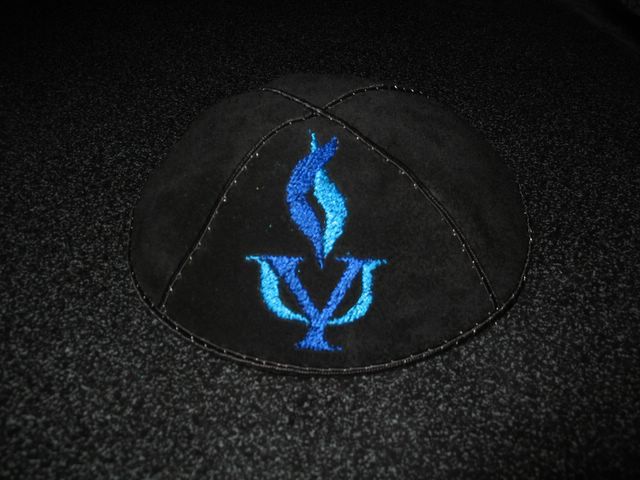
Label: not_food